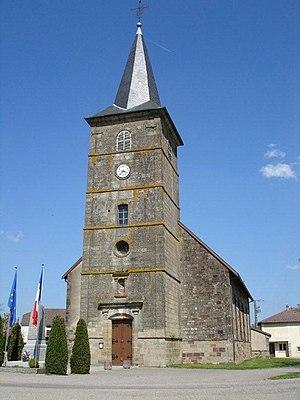
Église de Valfroicourt, village du département des Vosges, en France.
Valfroicourt est une commune française située dans le département des Vosges en région Grand Est.